Leonard Fulton Ross

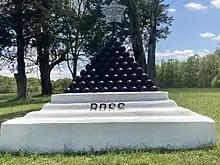
Memorial to Colonel Leonard Fulton Ross at Shiloh National Military Park

Leonard Ross' military service in the Civil War is commemorated by a monument located in Duncan Field, Shiloh National Military Park in Tennessee. Consisting of a pyramid of cannonballs on a base labeled "Ross," this monument marks the headquarters of the 3rd Brigade, 1st Division, Army of the Tennessee, which was commanded by Gen. Ross in 1862 and 1863.